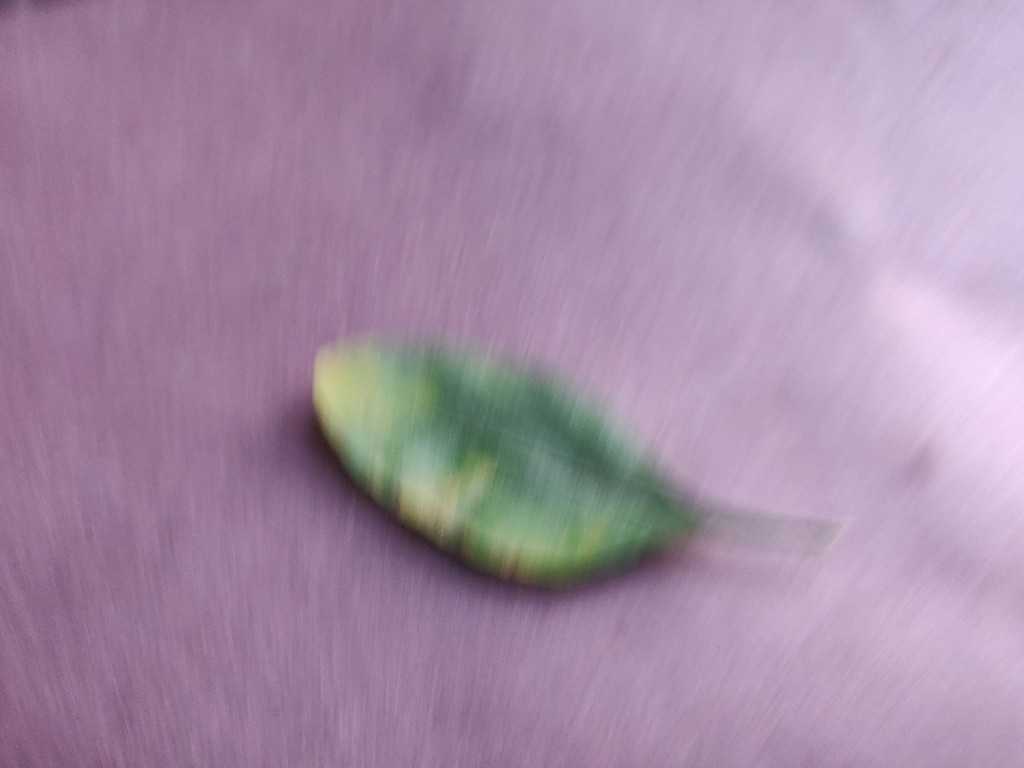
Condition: Unhealthy
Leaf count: single
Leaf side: front